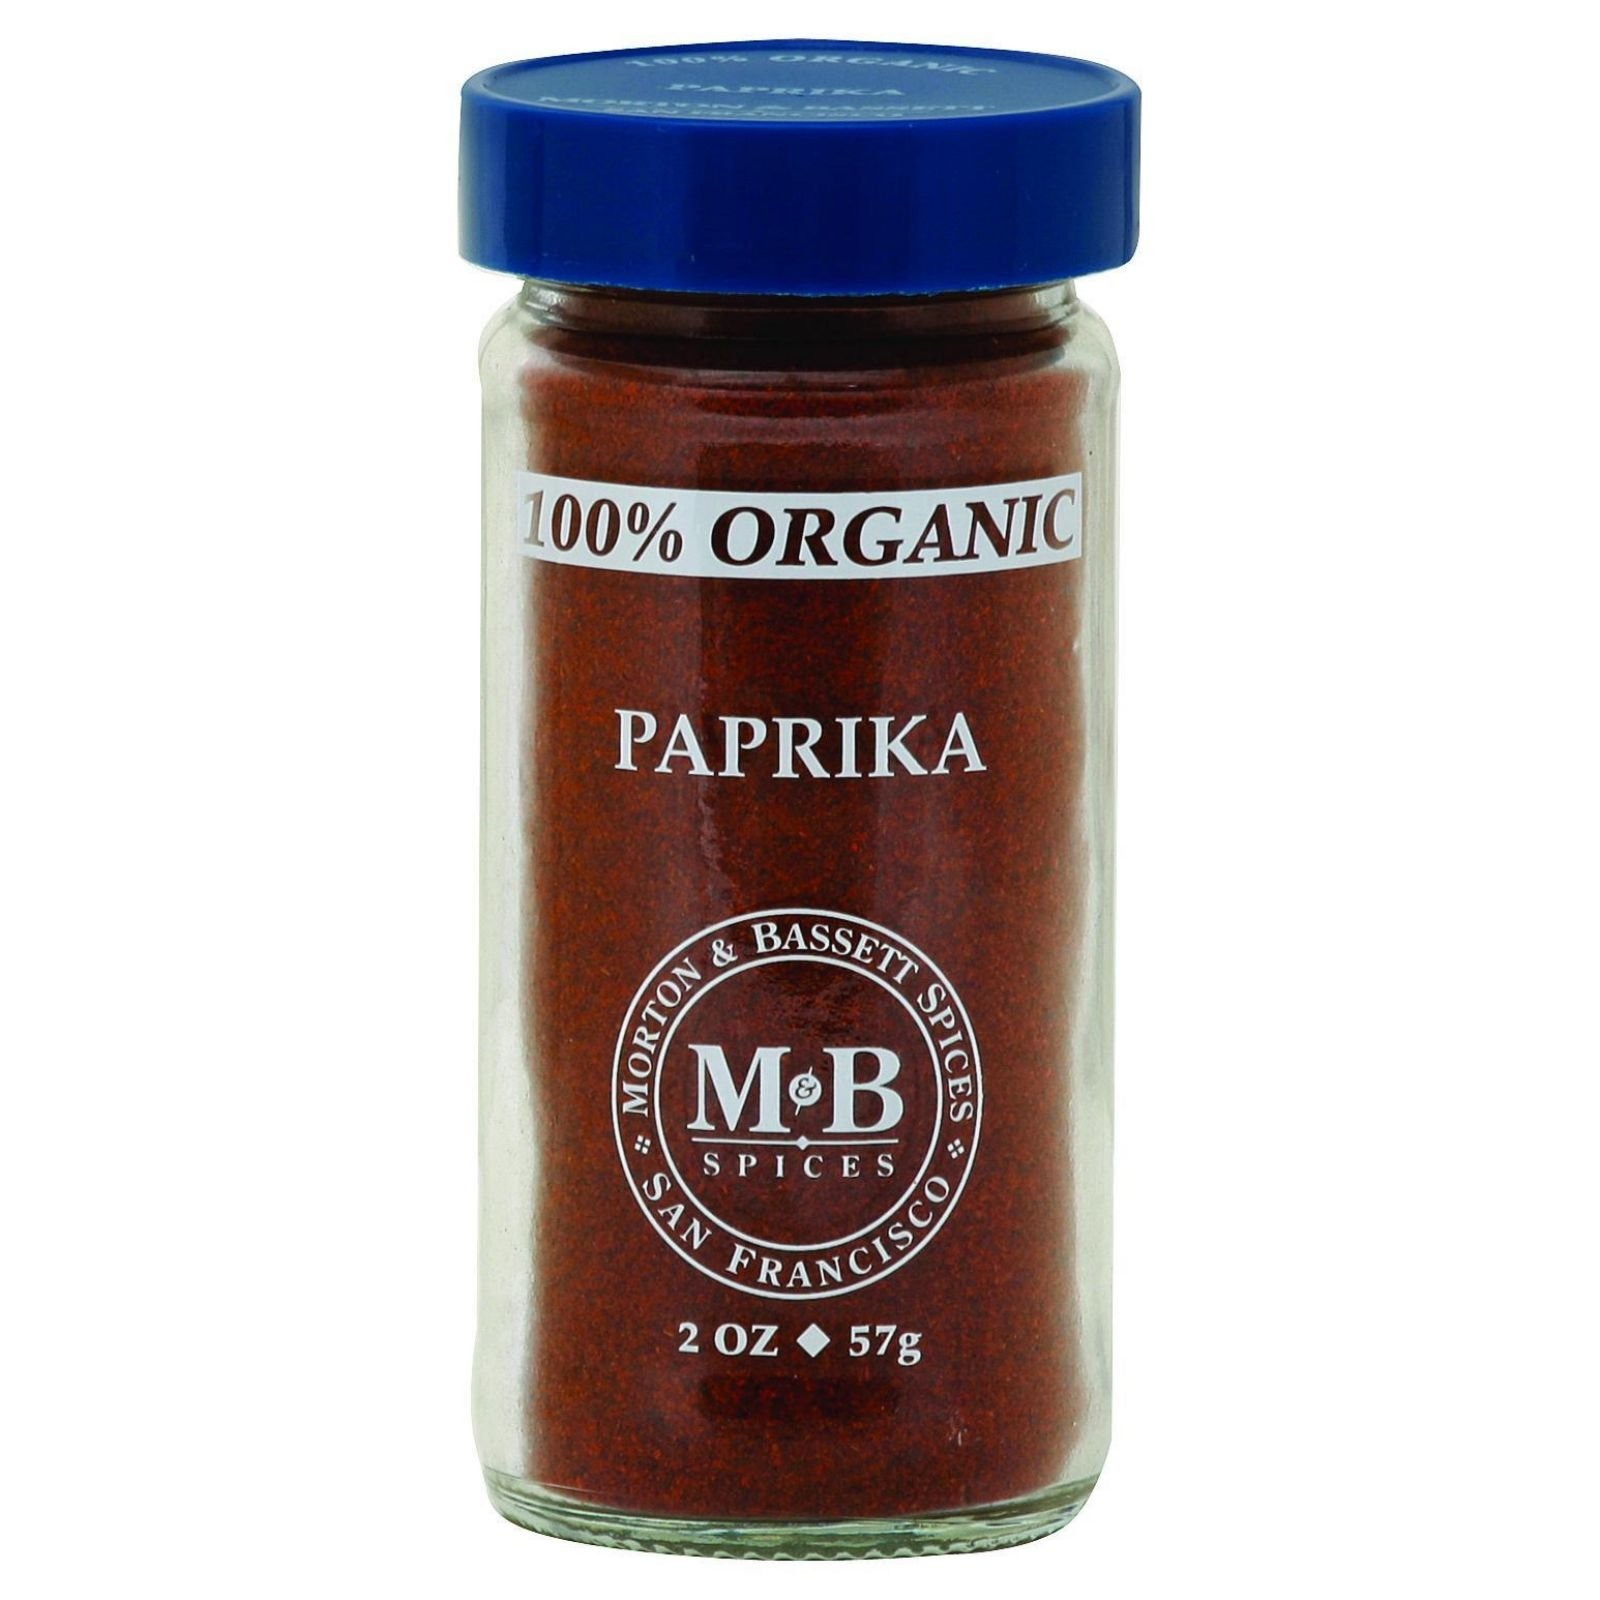
Item Name: Morton And Bassett, Morton & Bassett 2 Ounce 100% Organic Paprika Seasoning
Value: 1.0
Unit: Count

Price: 14.58